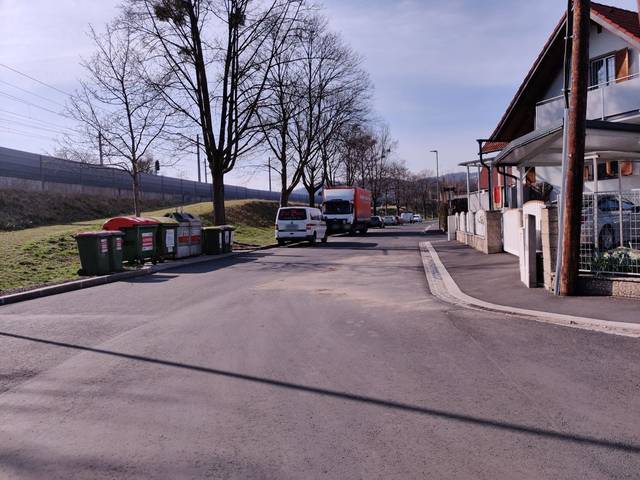
Region: Austria
Coordinates: 47.056, 15.423